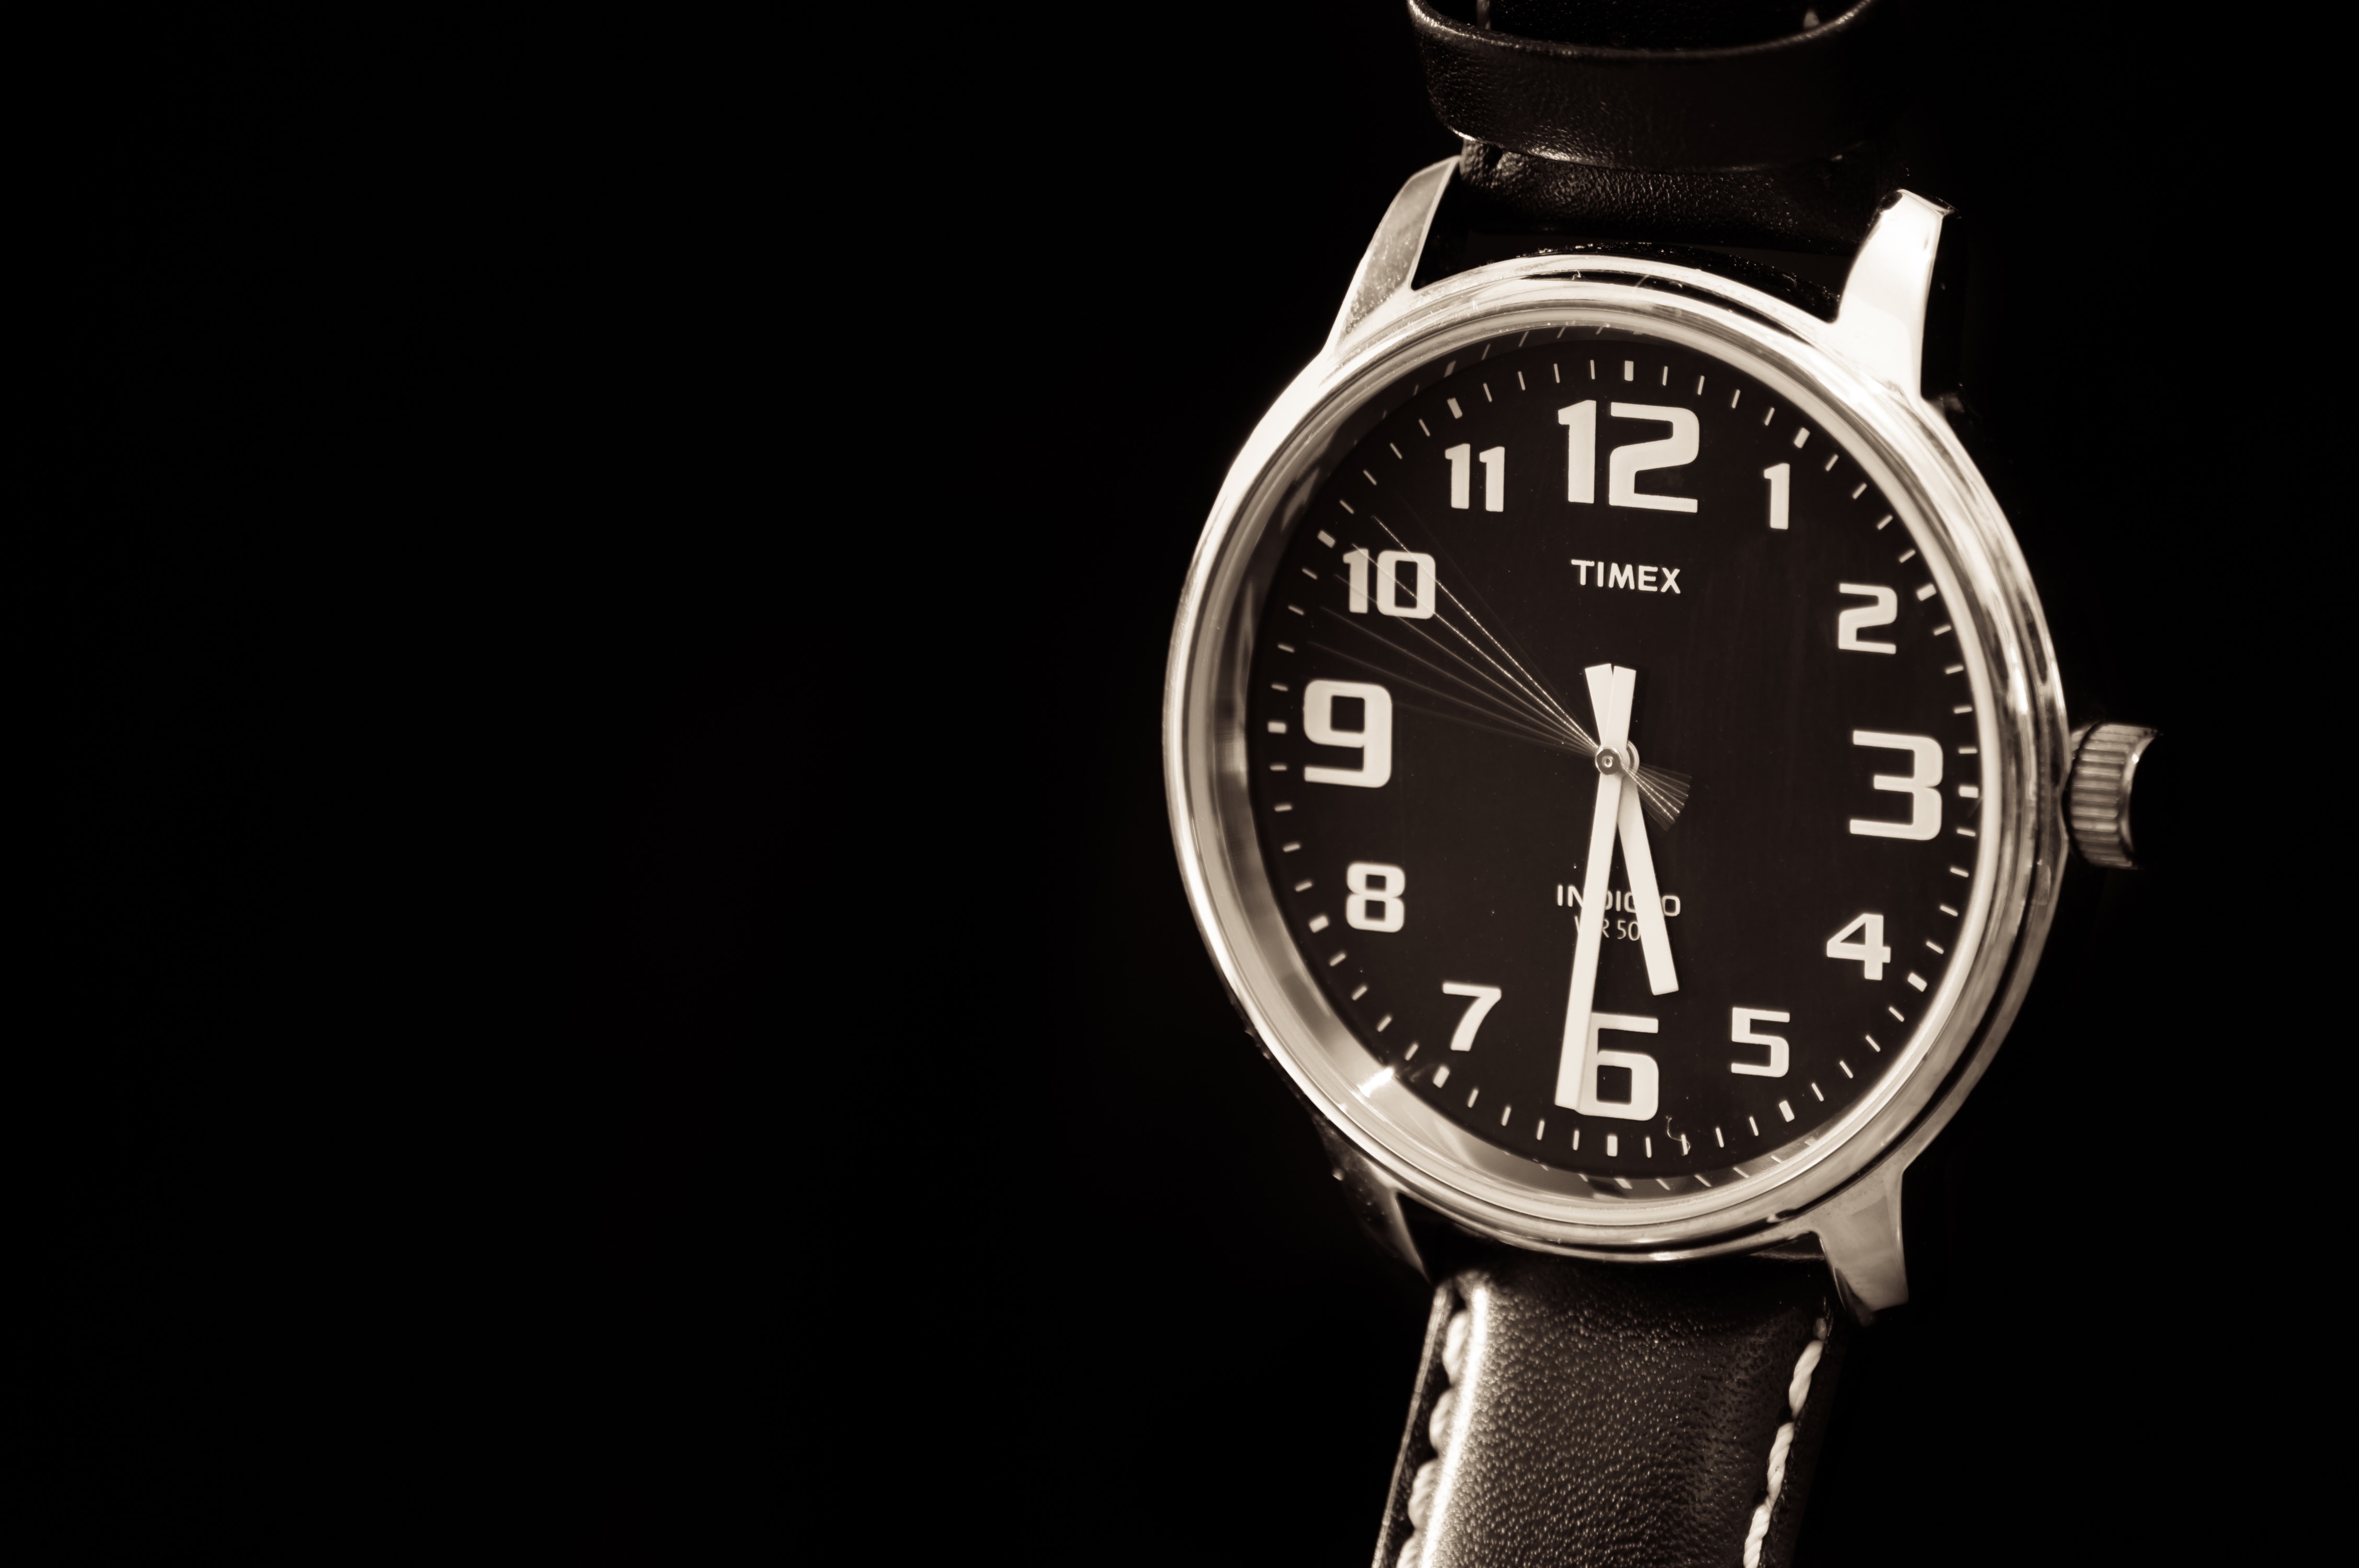
watch, Analog watch, black, watch accessory, fashion accessory, font, still life photography, jewellery, strap, photography, brand, Material property, hardware accessory, black and white, monochrome, style, number